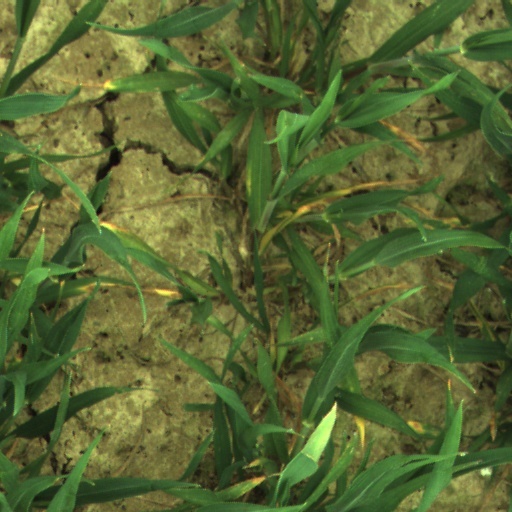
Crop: wheat